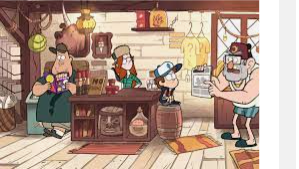
Portrait style: Cartoon Portrait